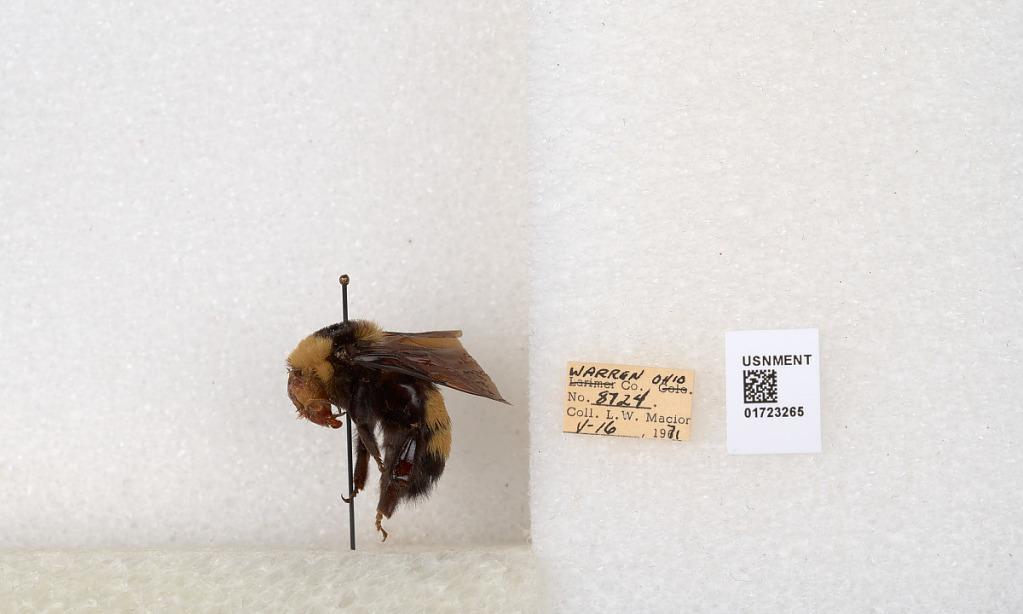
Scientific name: Bombus (Bombus) nevadensis auricormus
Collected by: L. Macior
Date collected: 1971-5-16
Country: United States
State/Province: Ohio
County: Warren
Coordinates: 39.4276, -84.1668